Aortic stenosis

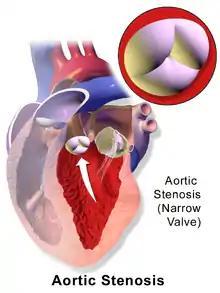
Illustration depicting aortic stenosis

Aortic stenosis is most commonly caused by age-related progressive calcific aortic valve disease (CAVD) (>50% of cases), with a mean age of 65 to 70 years. CAVD is the build-up of calcium on the cusps of the valve, and this calcification causes hardening and stenosis of the valve. Another major cause of aortic stenosis is the calcification of a congenital bicuspid aortic valve or, more rarely, a congenital unicuspid aortic valve. Those with unicuspid aortic valves typically need intervention when very young, often as a newborn, while those with congenital bicuspid aortic valve make up 30-40% of those presenting during adulthood and typically present earlier (ages 40+ to 50+) than those with tricuspid aortic valves (65+).